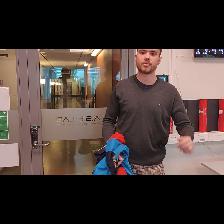
Label: Human